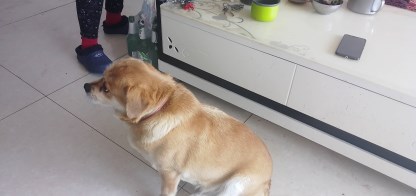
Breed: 3336-n000121-chinese_rural_dog